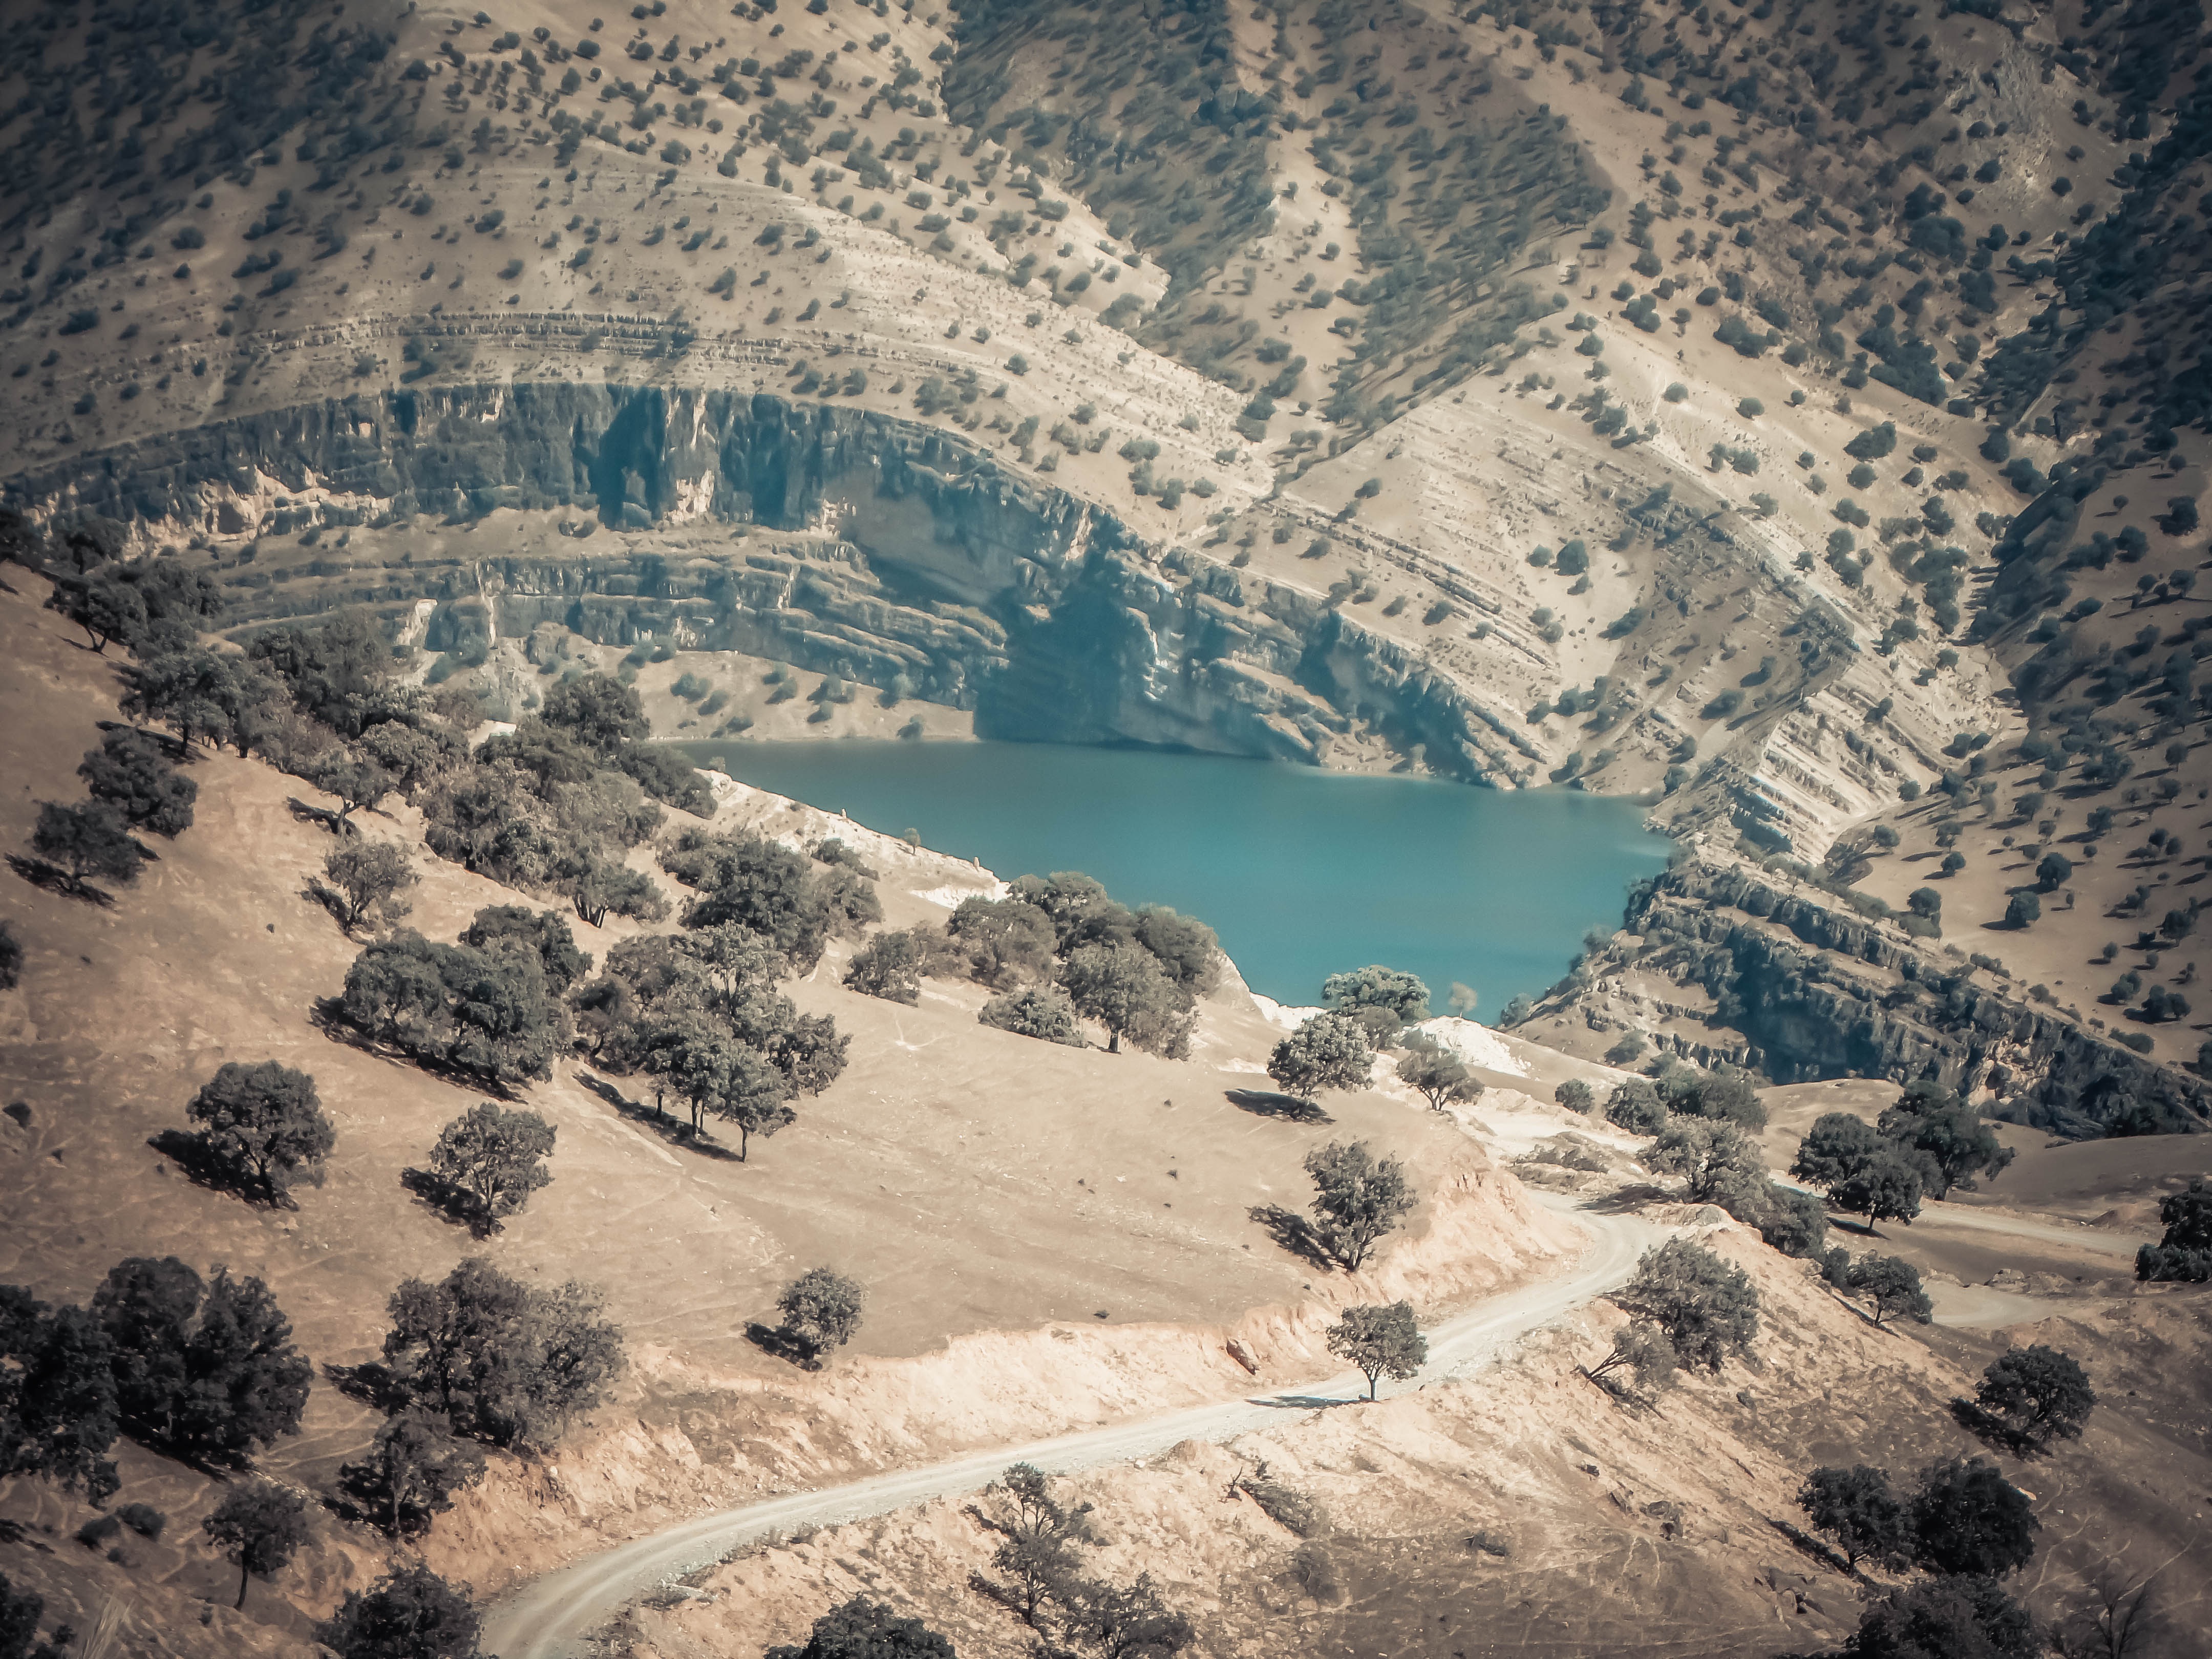
landscape, sea, mountain, photography, lake, river, pond, reservoir, geology, wadi, aerial photography, atmosphere of earth